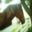
Label: horse